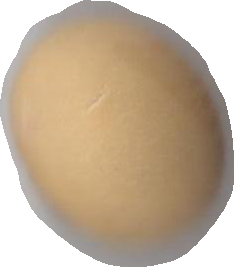
Variety: Grobogan